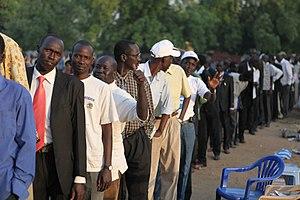
Le référendum sur l'indépendance du Soudan du Sud est une consultation de la population du Soudan du Sud qui s'est déroulée du 9 au 15 janvier 2011 pour qu'elle se prononce sur l'indépendance de cette région autonome. Les résultats officiels publiés le 7 février donnent un pourcentage de 98,83 % en faveur de l'indépendance avec une participation très improbable de 97,58 %. L'indépendance est effective depuis le 9 juillet 2011, date de la fin de la période prévue par les accords de paix de 2005, avec la proclamation de la République du Soudan du Sud.